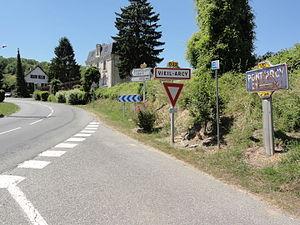
Viel-Arcy (Aisne) city limit sign
Viel-Arcy est une commune française située dans le département de l'Aisne, en région Hauts-de-France.